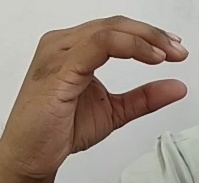
ASL sign: C